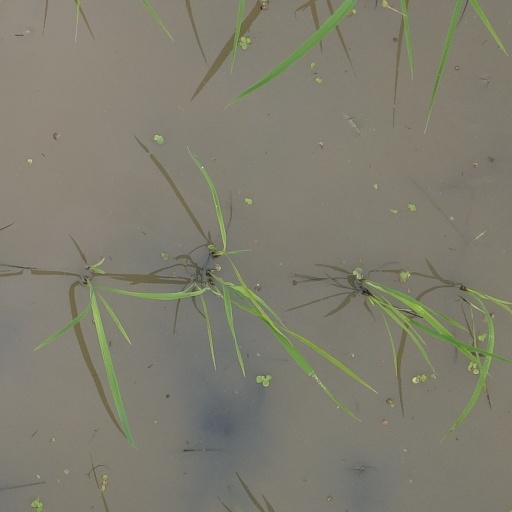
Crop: rice